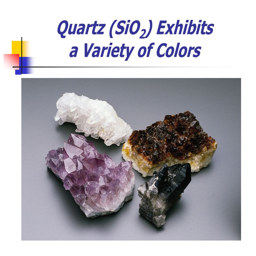
quartz exhibits a variety of colors